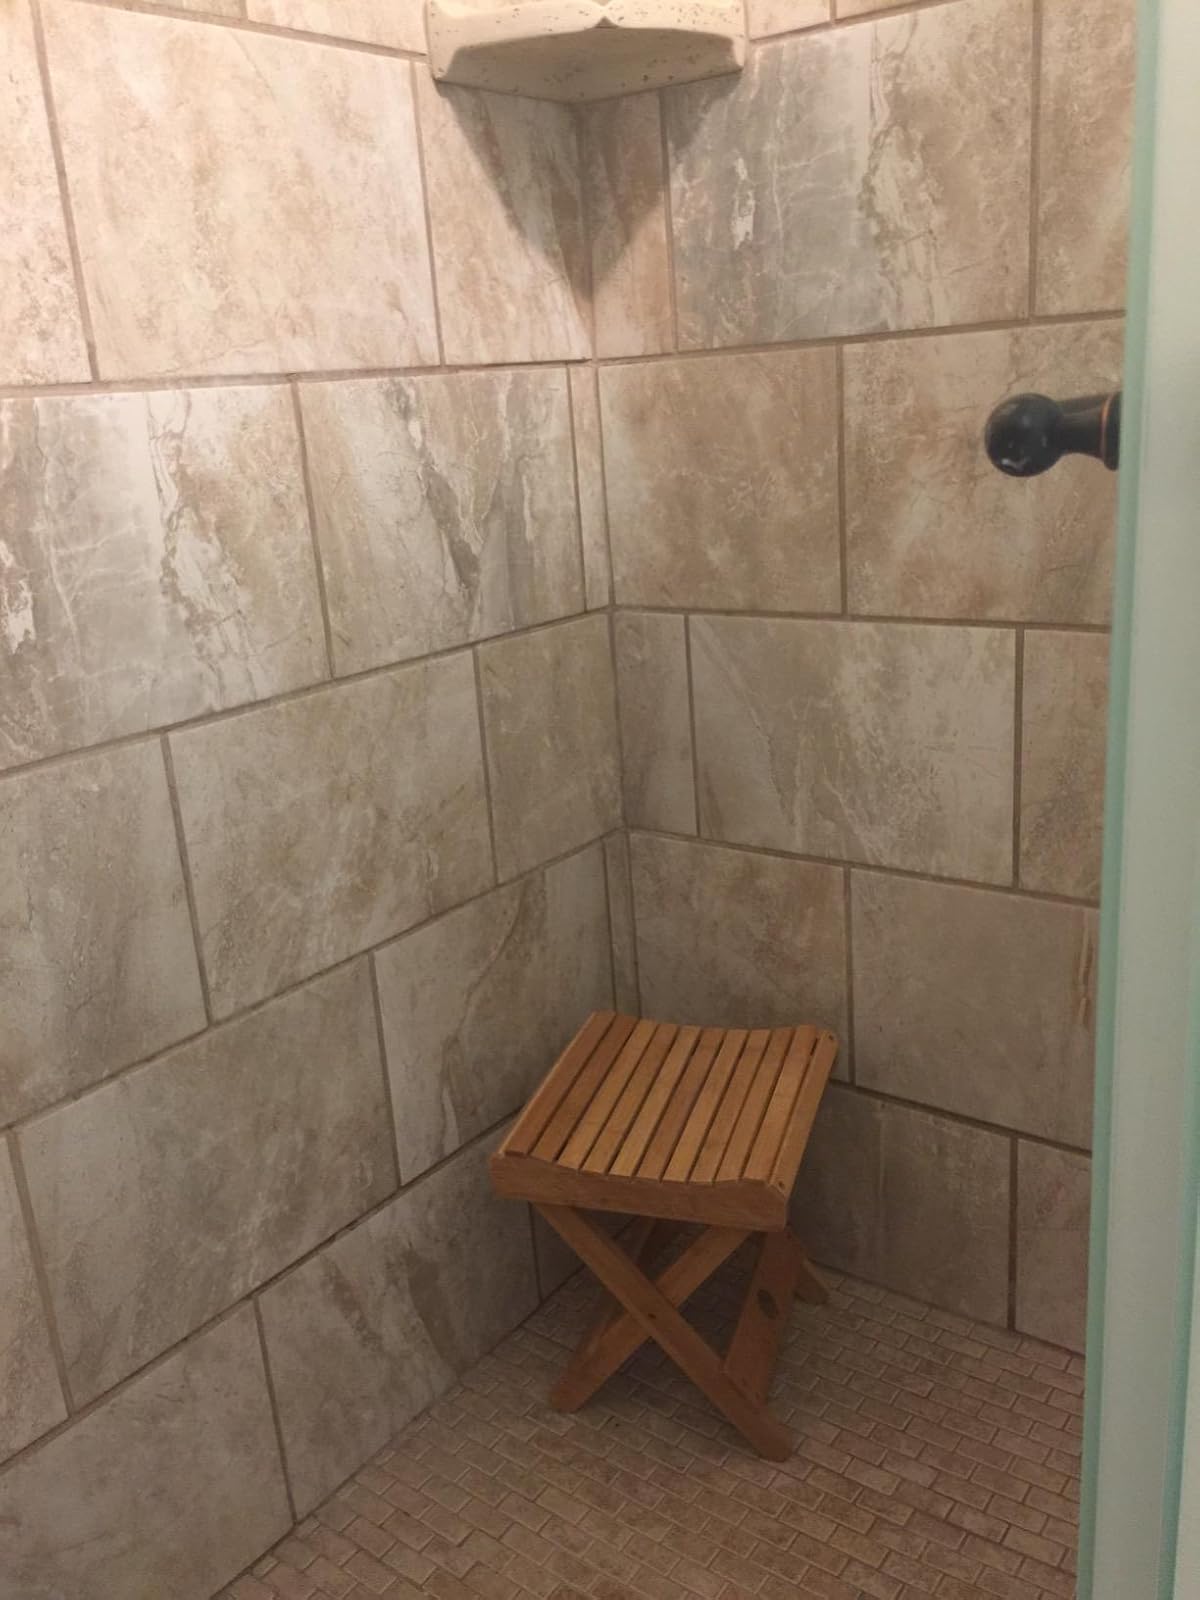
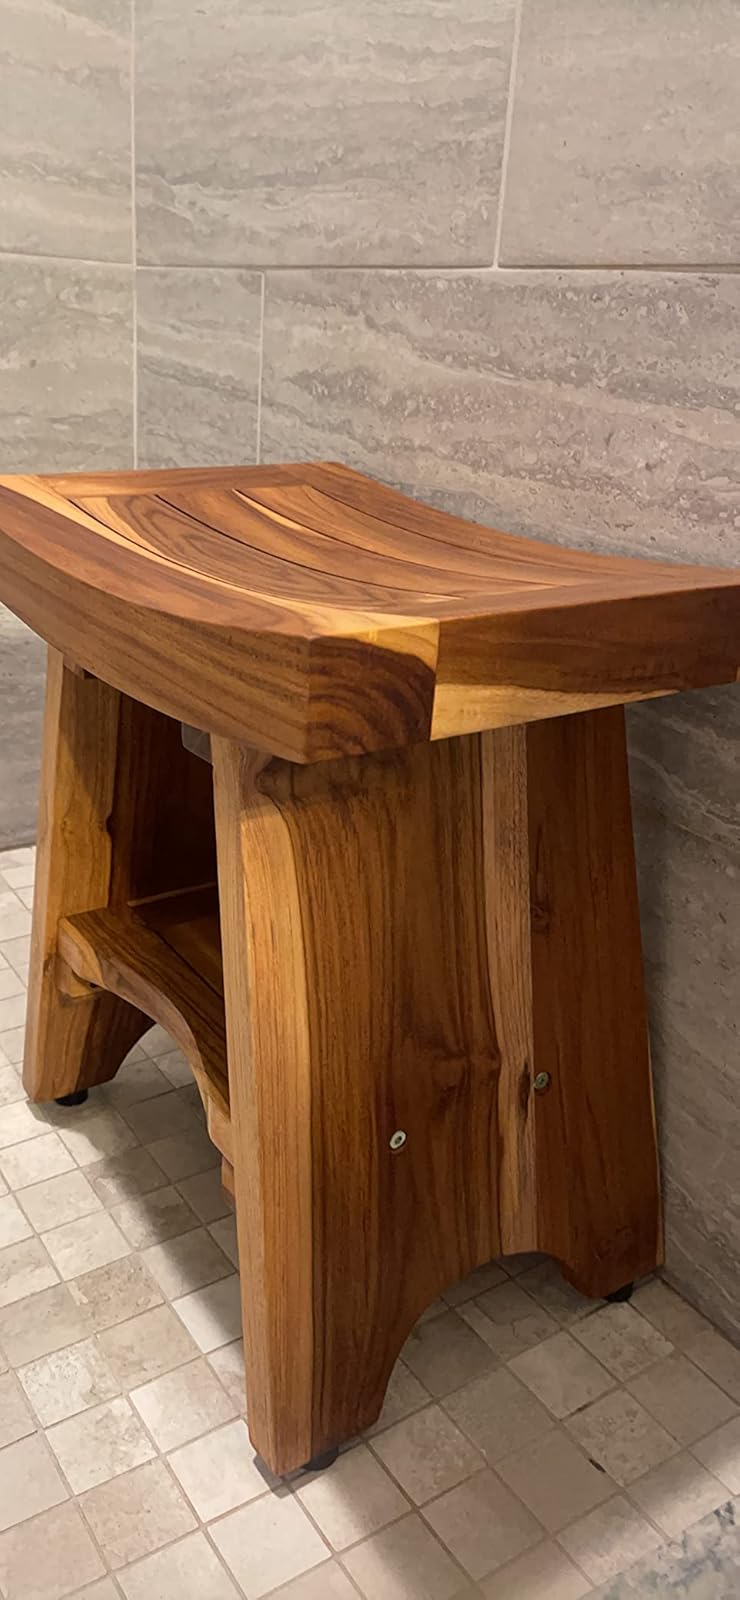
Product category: stool
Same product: no